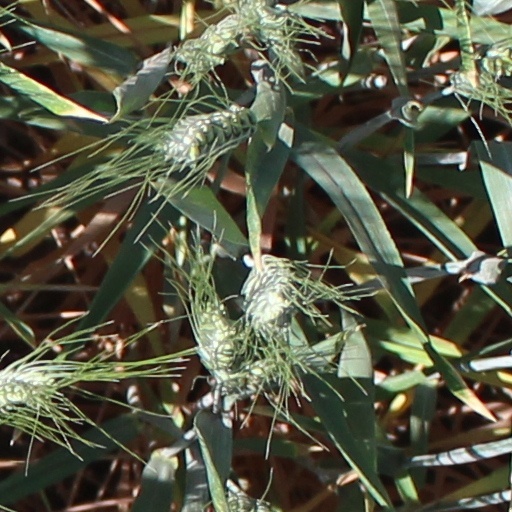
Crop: wheat